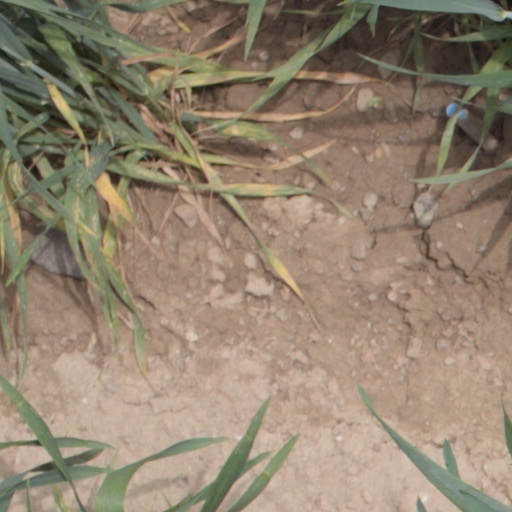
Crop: wheat